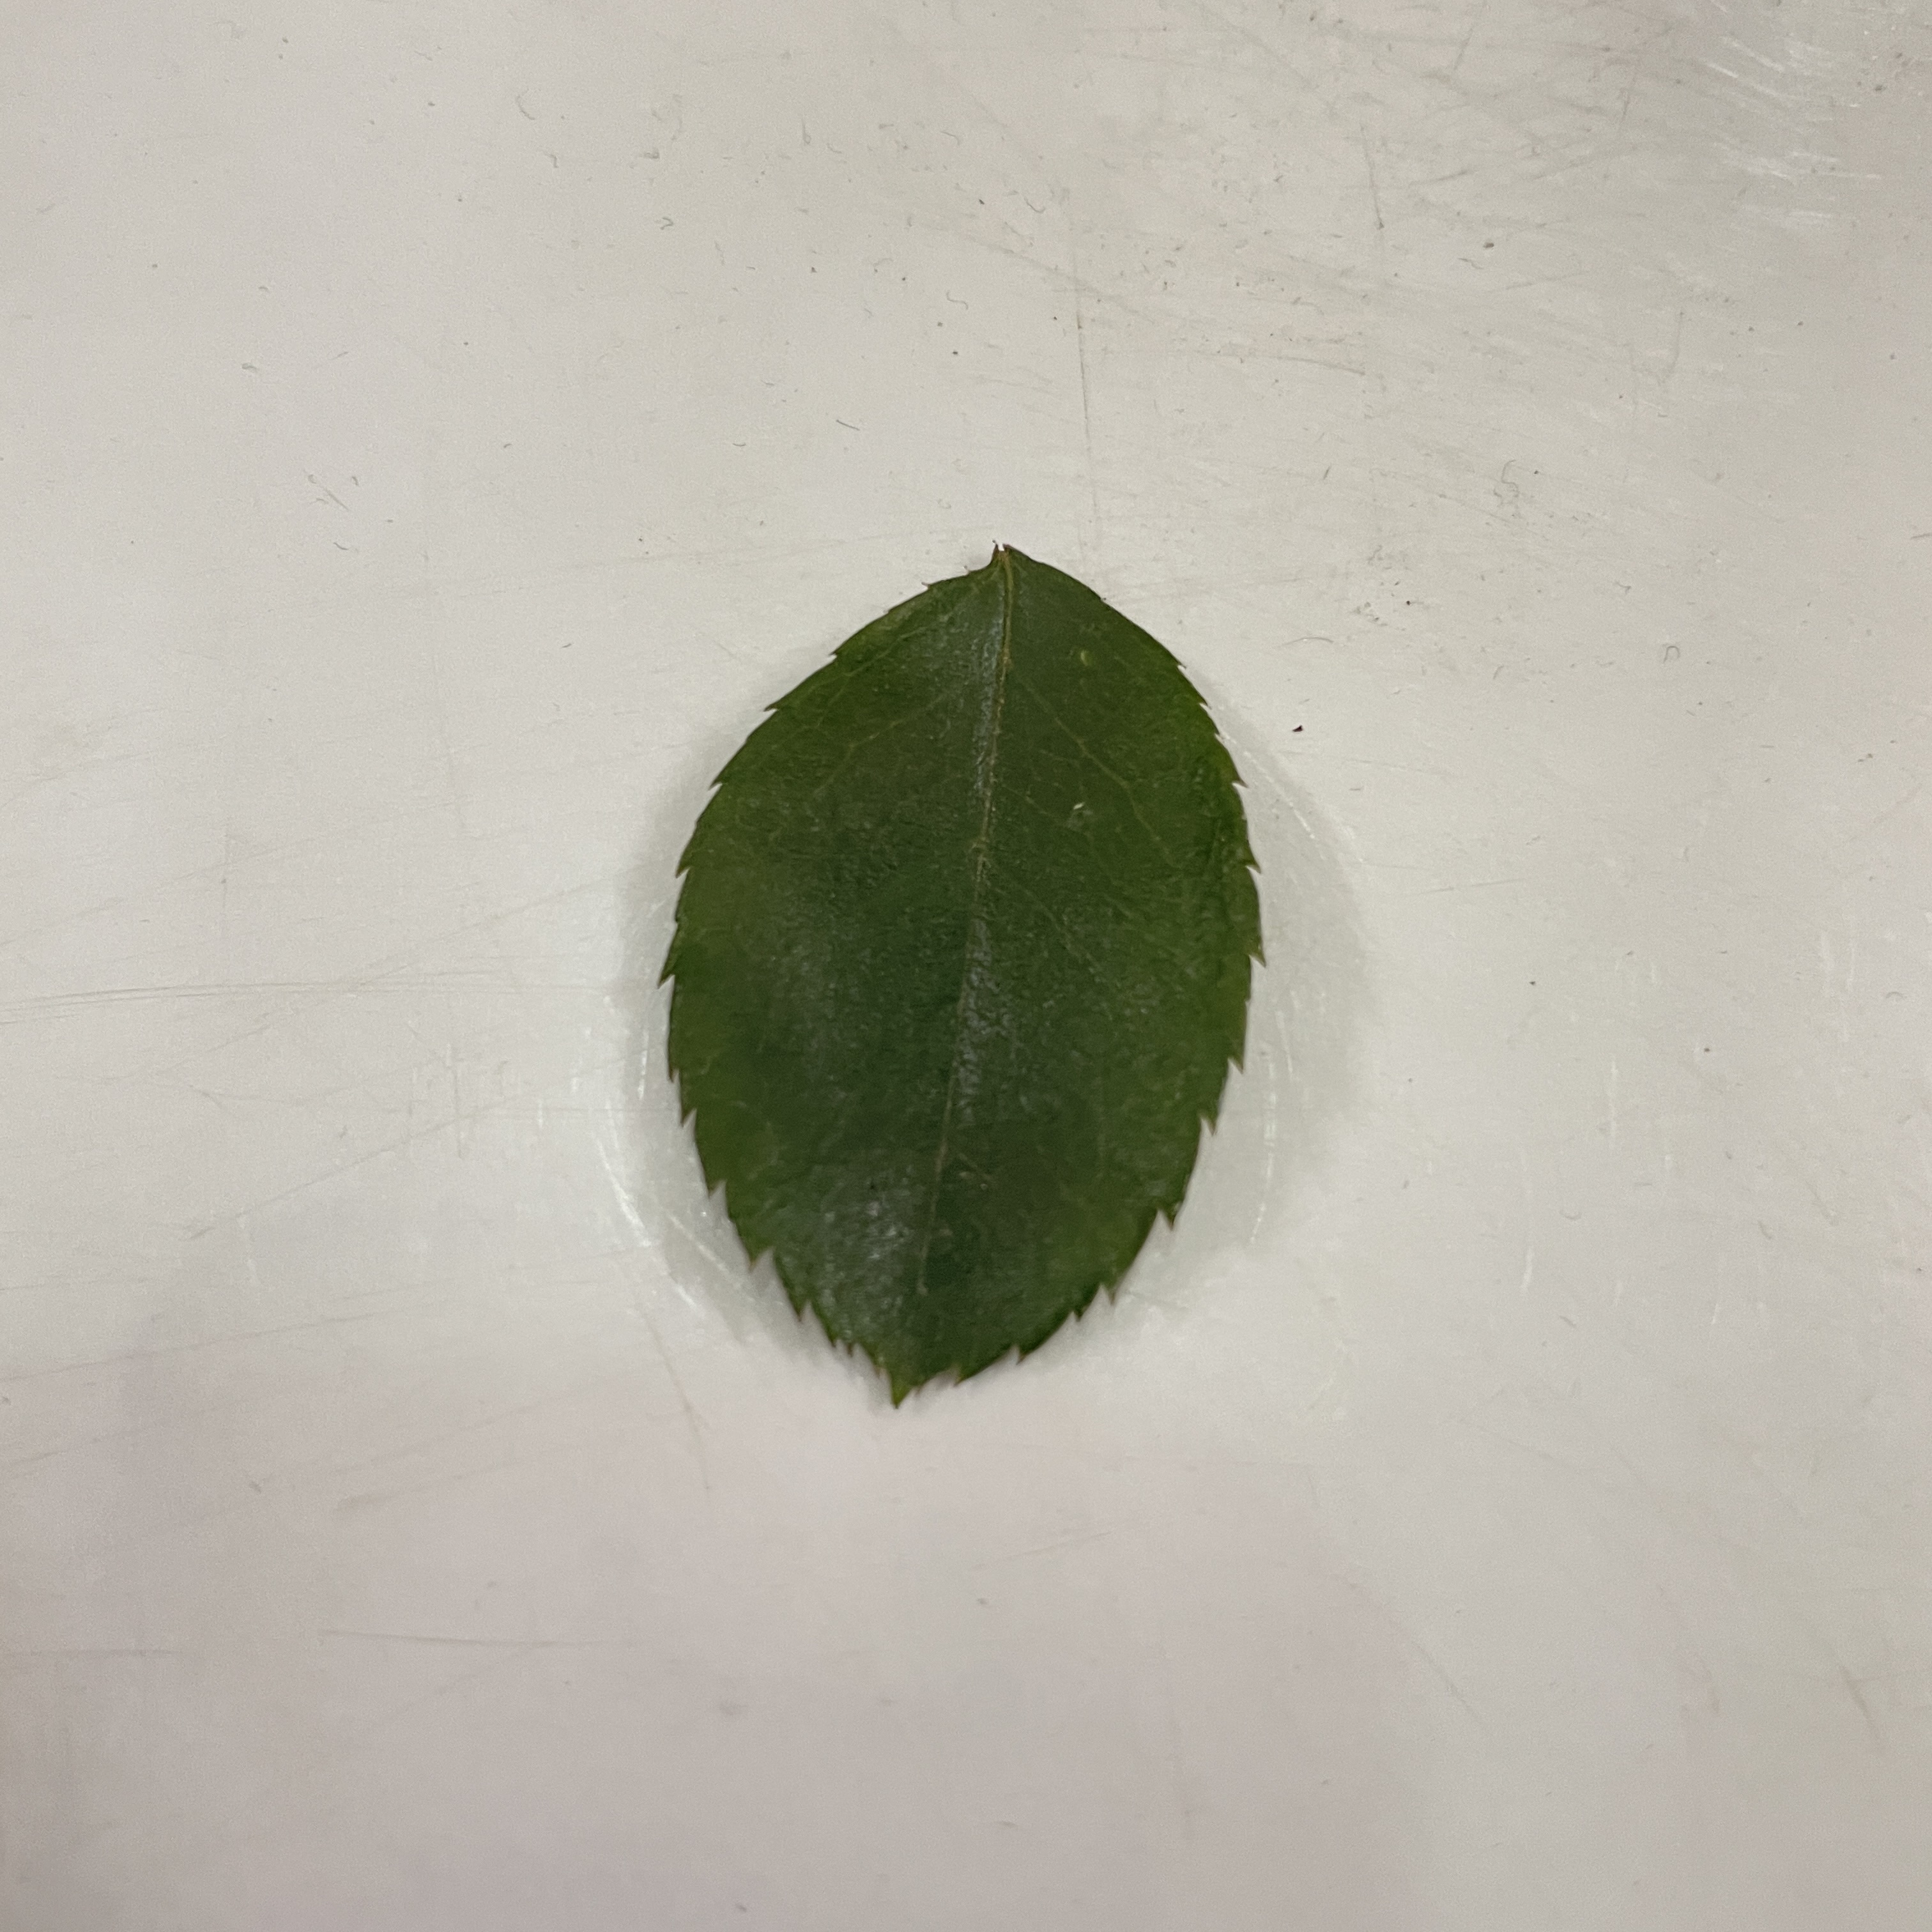
Label: Healthy Leaf